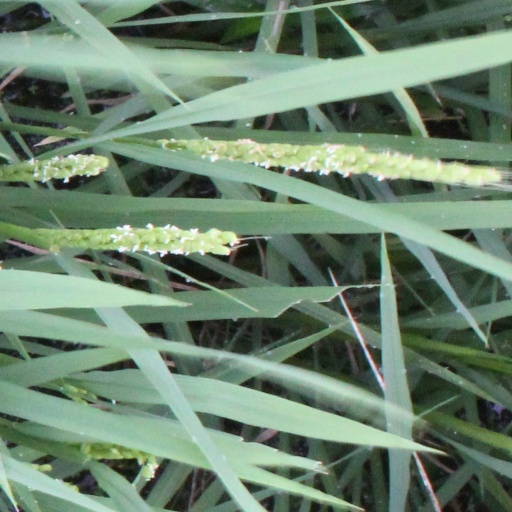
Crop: rice